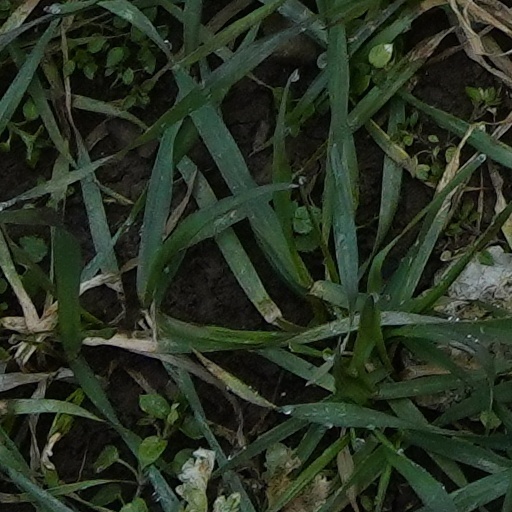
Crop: wheat